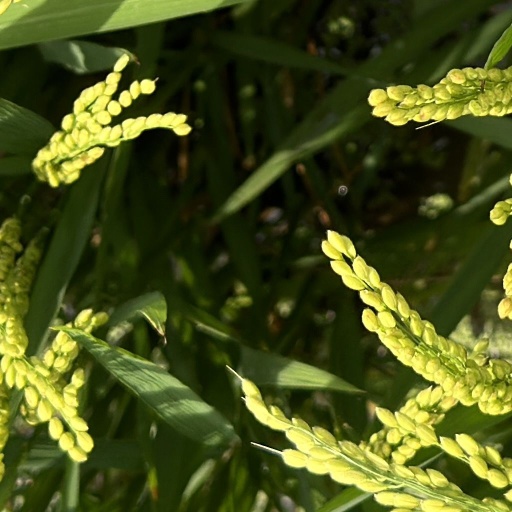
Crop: rice